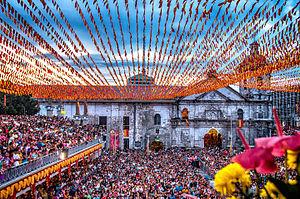
Le Sinulog est un festival organisé chaque année principalement sur l’île de Cebu en l’honneur de l’enfant Jésus, Santo Niño. C’est une danse rituelle, deux pas en avant puis un pas en arrière, au son des percussions.